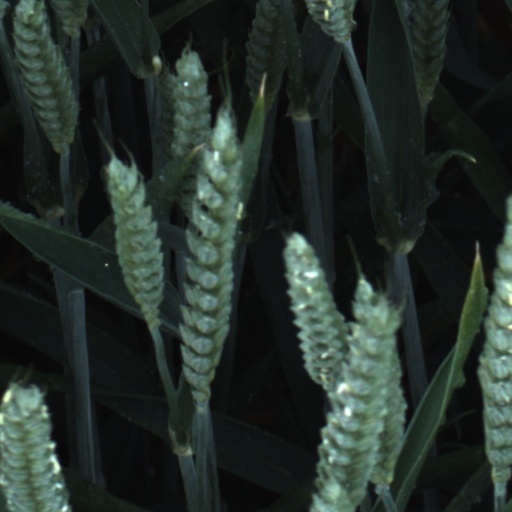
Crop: wheat